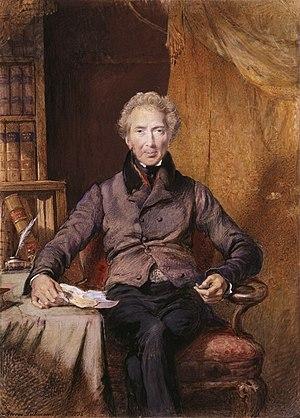
Le poste de gouverneur général du Bengale est créé en 1774. En 1833, il devient le gouverneur général des Indes puis reçoit, en 1858, le titre de vice-roi des Indes. À l'indépendance du Raj britannique en 1947, il devient gouverneur général du dominion de l'Inde jusqu'à ce que le pays devienne une république en 1950.